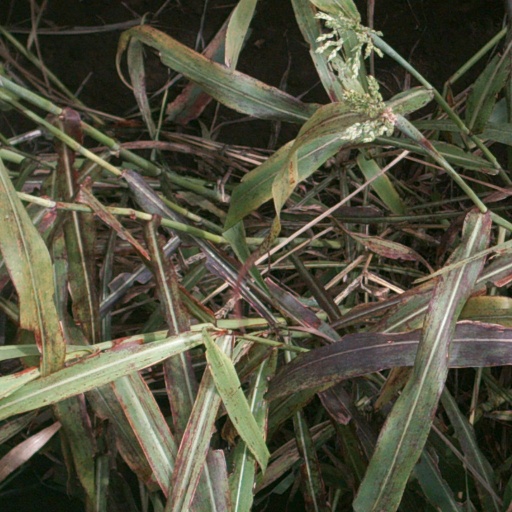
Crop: sorghum